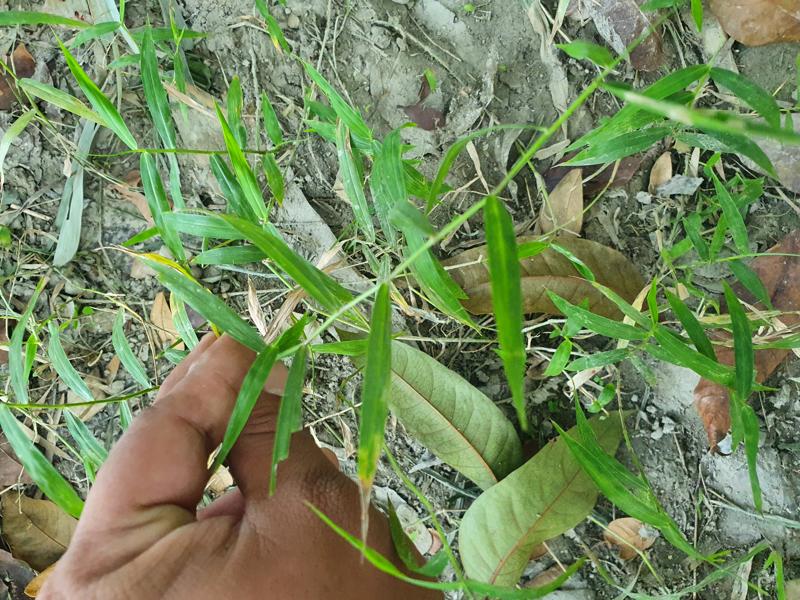
Weed species: Panicum repens